Berlin Blockade

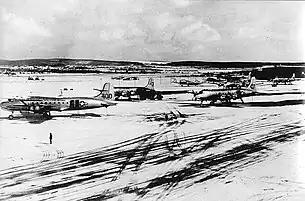
C-54s stand out against the snow at Wiesbaden Air Base during the Berlin Airlift in the Winter of 1948–49

Another problem was the lack of runways in Berlin to land on: two at Tempelhof and one at Gatow—neither of which was designed to support the loads the C-54s were putting on them. All of the existing runways required hundreds of labourers, who ran onto them between landings and dumped sand into the runway's Marston Mat (pierced steel planking) to soften the surface and help the planking survive. Since this system could not endure through the winter, between July and September 1948 a -long asphalt runway was constructed at Tempelhof.